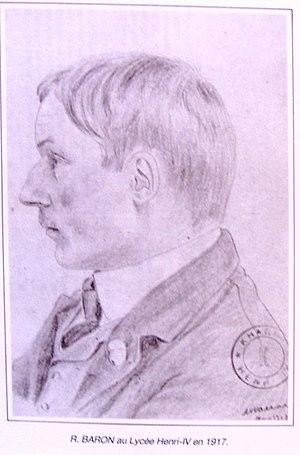
Romain Baron au lycée Henri-IV, Paris, en 1917.
Romain Baron, né à Marcy en 1898 et mort à Nevers en 1985 est un écrivain, professeur de lettres et historien français.